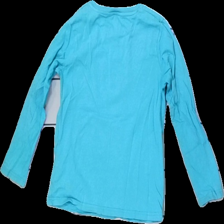
View: back
Type: Top
Category: Children
Brand: Lindex
Colors: Blue, Black, Green, Multicolor
Material: 100% cotton
Pattern: Animal print
Cut: Regular
Size: 122
Season: All
Damage location: top right
Price range: <50
Recommended usage: Reuse
Description: blå långärmad tröja med dinosaurie och text på, tryck sprucket